Glattpark

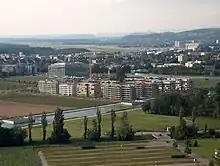
Glattpark August 2007

Glattpark is a large construction project in Switzerland that took shape in Opfikon, close to the border to the city of Zurich. As part of the construction project, a new neighbourhood was built by 2020; it is designed to provide room for 7,000 residents and about the same number of jobs.